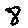
Label: 8